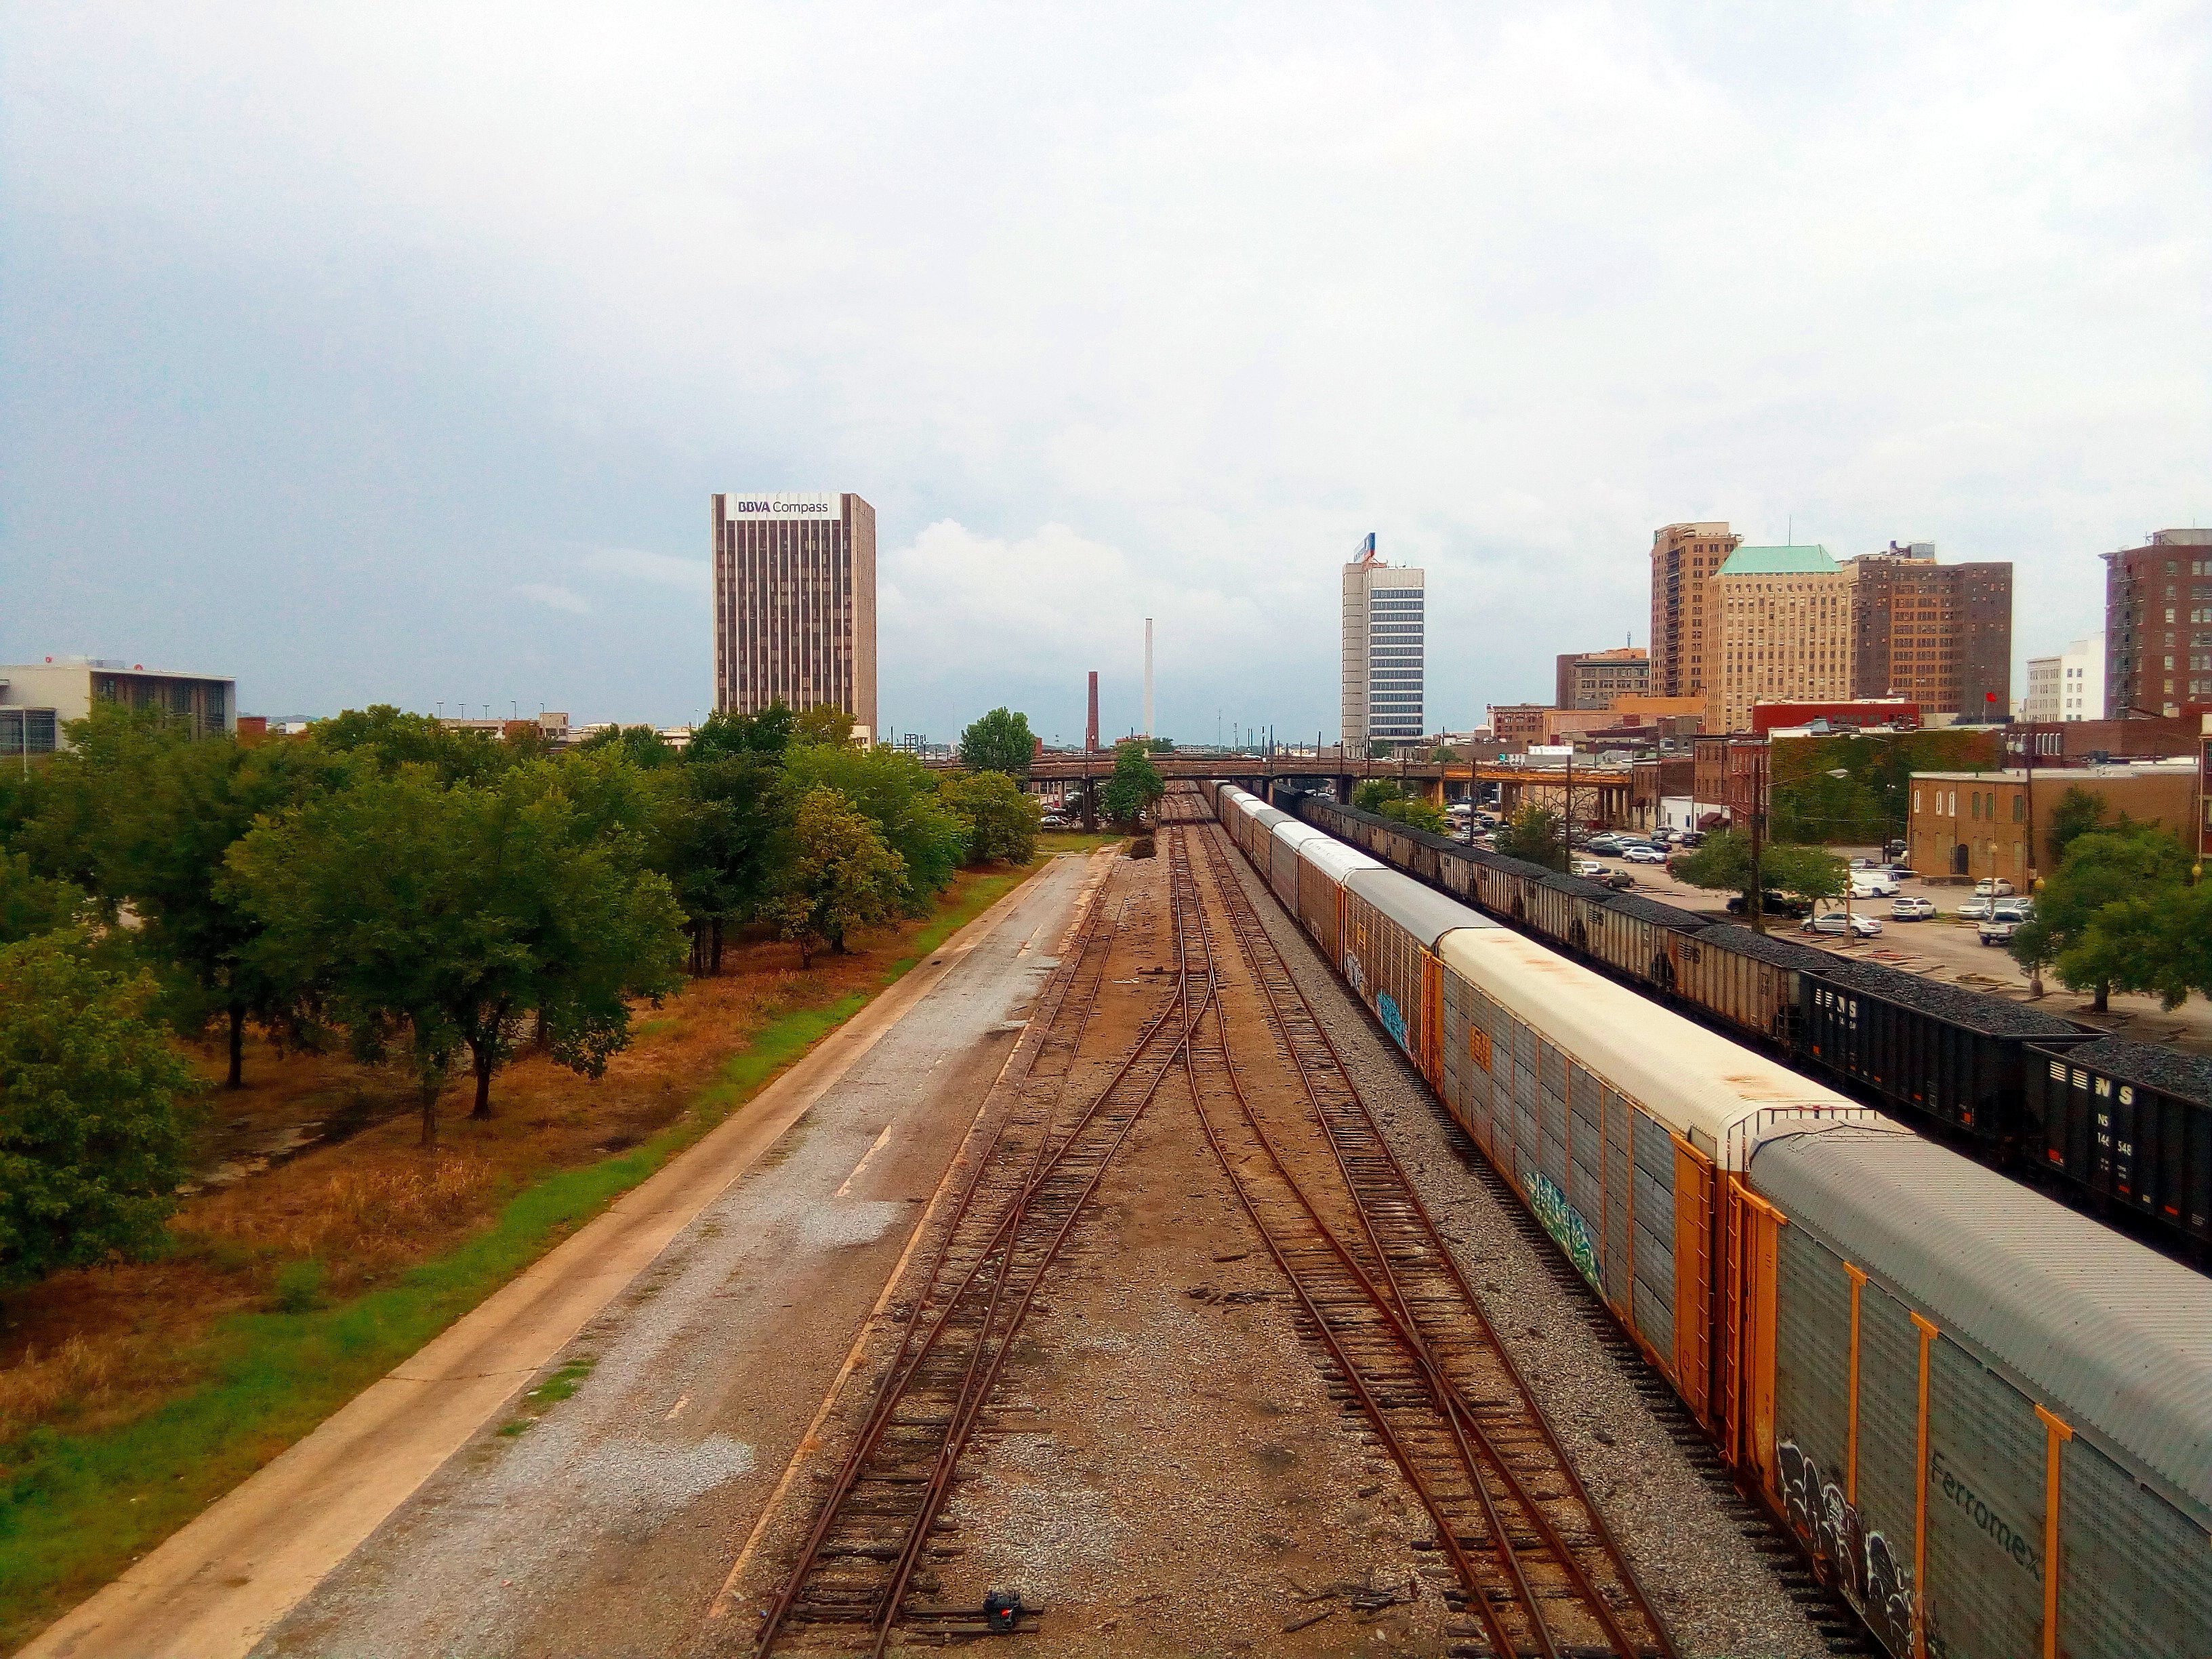
train, train tracks, Birmingham Alabama, urban, train yard, urban area, metropolitan area, city, daytime, human settlement, skyline, town, road, sky, transport, skyscraper, metropolis, architecture, downtown, thoroughfare, cityscape, neighbourhood, residential area, tree, building, infrastructure, tower block, line, street, road surface, river, overpass, highway, nonbuilding structure, lane, suburb, urban design